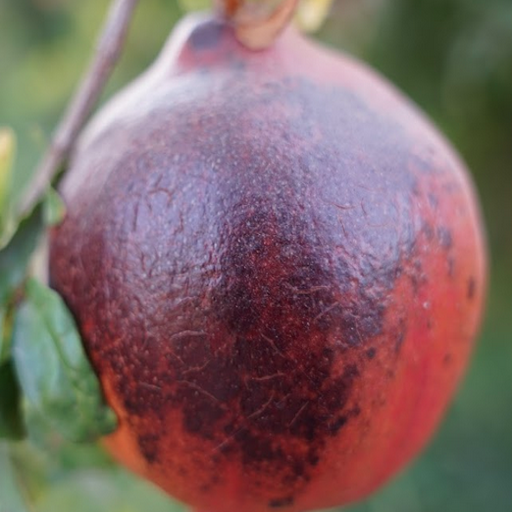
Label: Sunburn